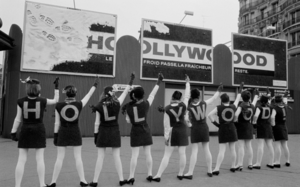
Dauphin Affichage Évènementiel Hollywood
Dauphin OTA est une société d’affichage française créée à Paris en 1921 et dirigée par Jacques Dauphin. La société est spécialisée dans les murs peints publicitaires et les panneaux grand format.